Beautiful Thing (film)

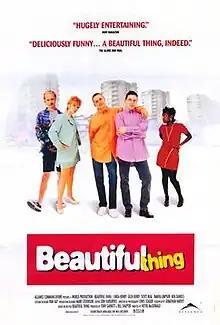
Theatrical release poster

Beautiful Thing is a 1996 British romantic comedy film directed by Hettie MacDonald and released by Channel 4 Films. The screenplay was written by Jonathan Harvey based on his own original play of the same name.